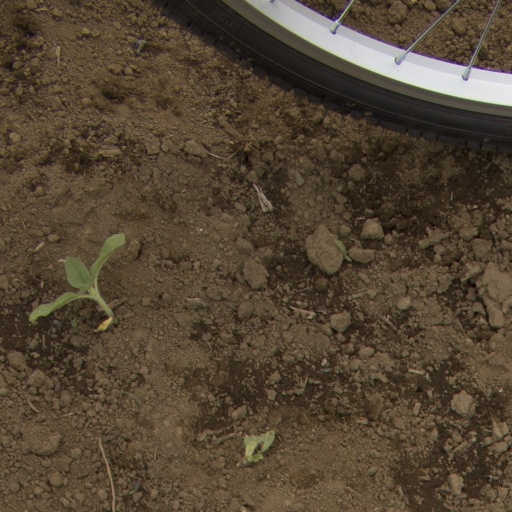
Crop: Jerusalem artichoke